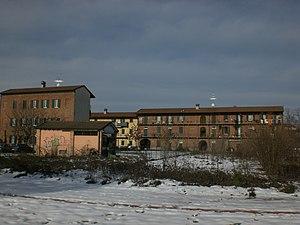
Une cascina, ou cascina a corte, est une structure agricole typique de la plaine du Pô lombarde et, pour partie, piémontaise et émilienne.